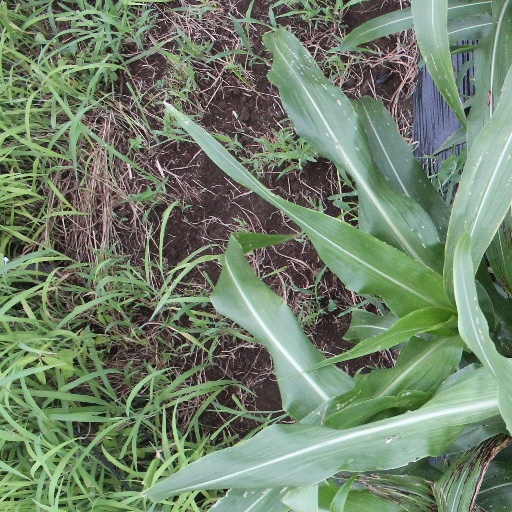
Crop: sorghum